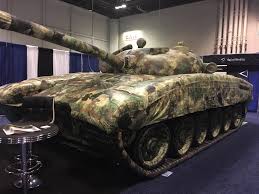
Label: T-72